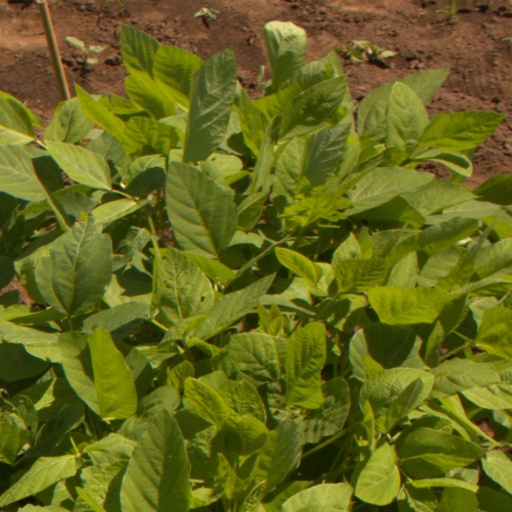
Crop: soybean